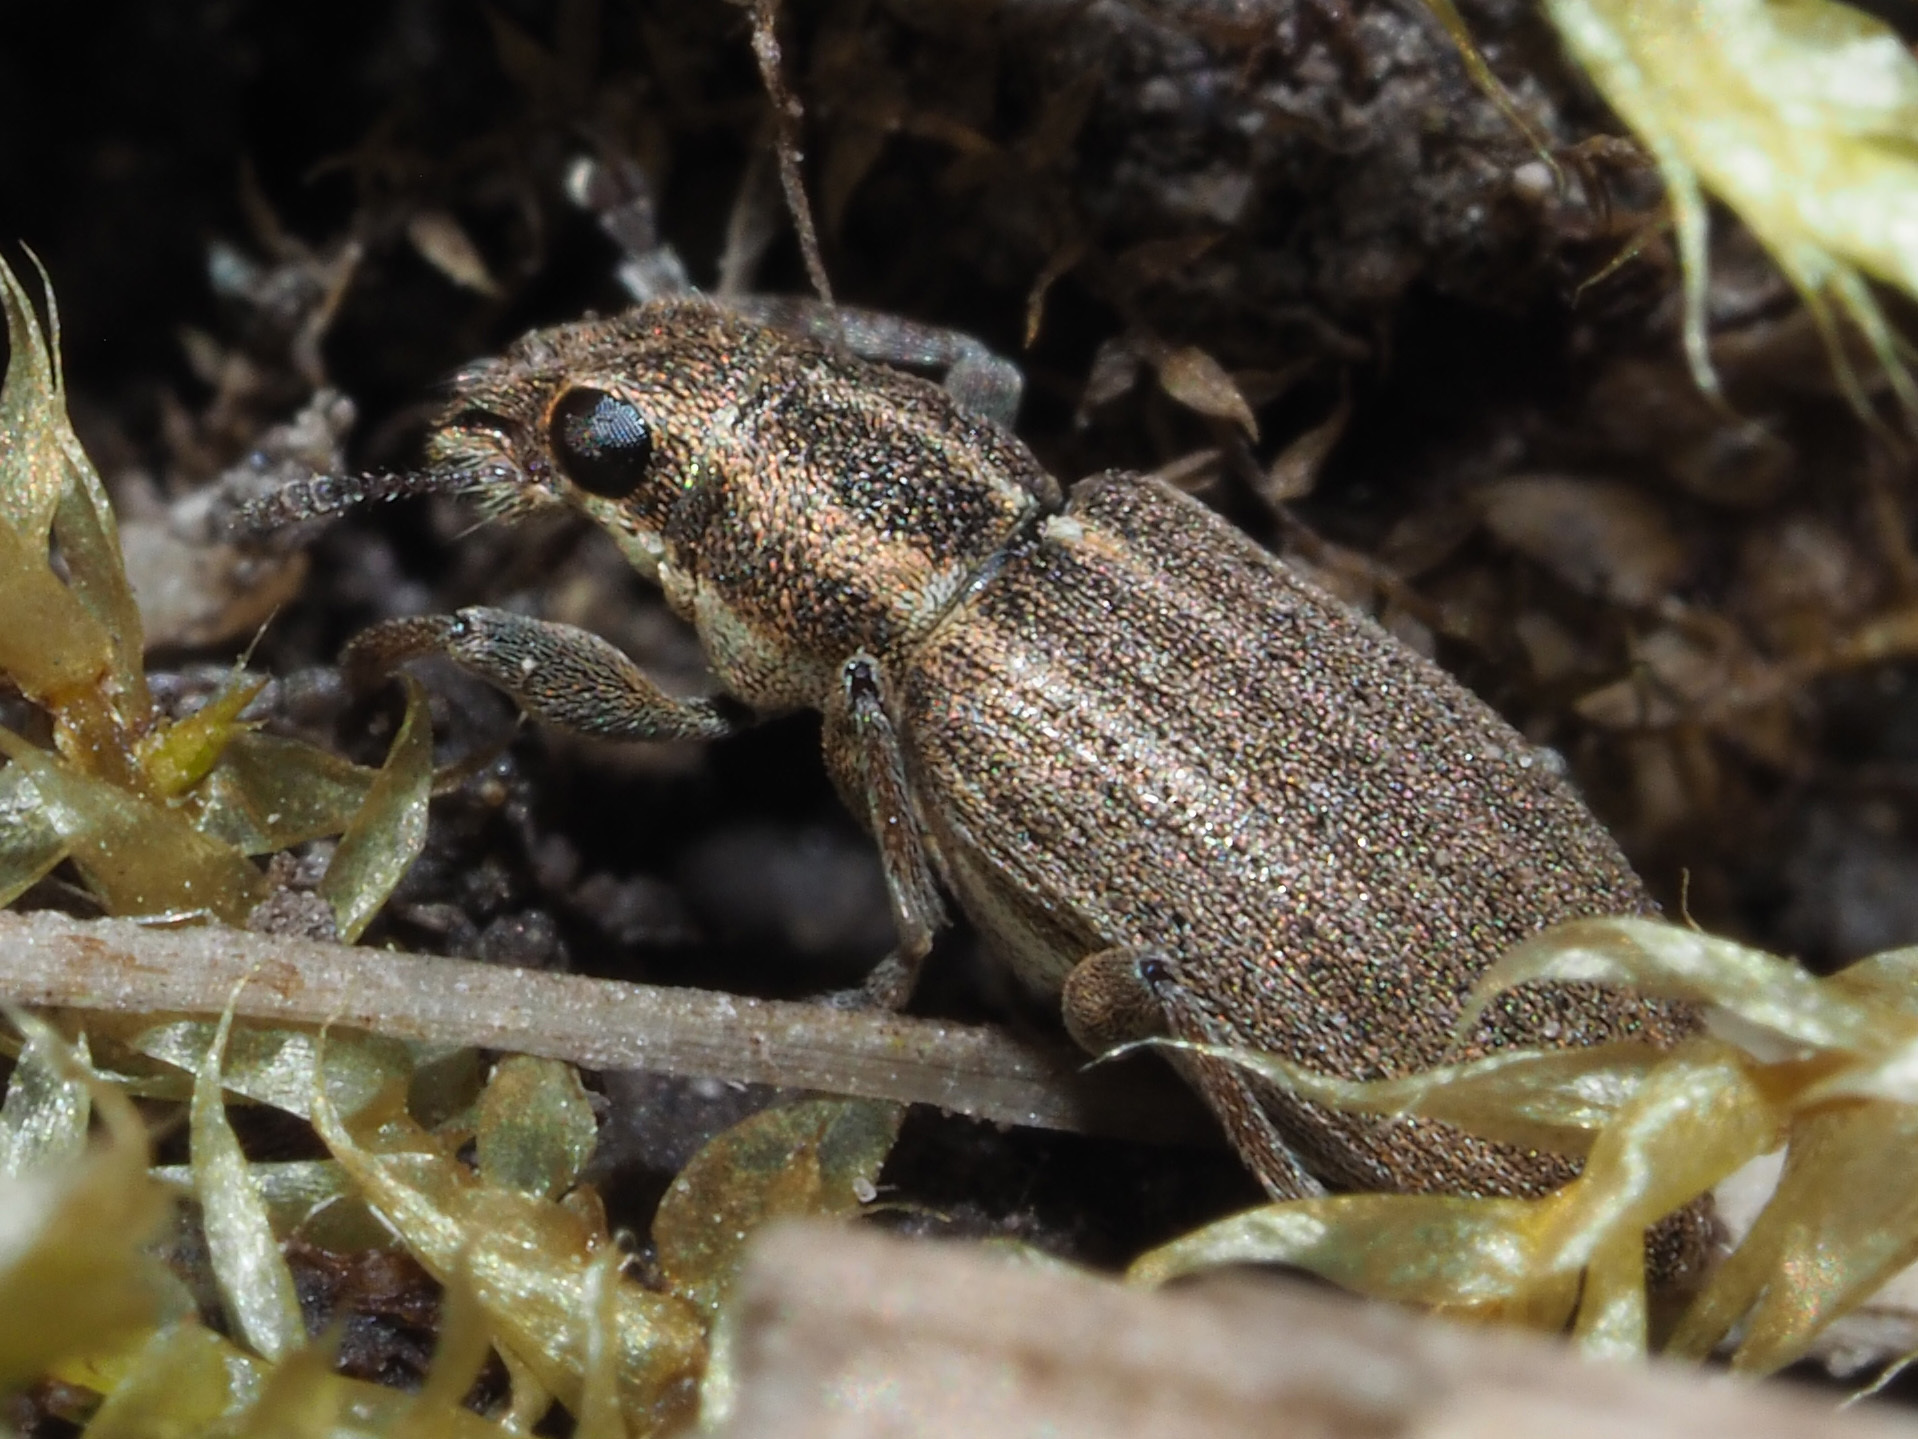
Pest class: pea_leaf_weevil